Charles Lyell

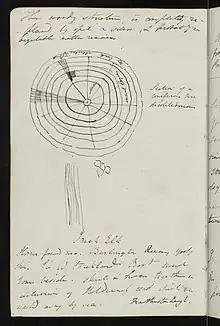
A page from one of Lyell's notebooks, held in the University of Edinburgh's Heritage Collections

Throughout his life, Lyell kept a remarkable series of nearly three hundred manuscript notebooks and diaries. These span Lyell's long scientific career (1825–1874), and offer an unrivalled insight into personal influences, field observations, thoughts and relationships. They were acquired in 2019 by the University of Edinburgh's Heritage Collections, thanks to a fundraising campaign, with many generous individual and institutional donors from the UK and overseas. Highlights include his travels throughout Europe and the United States of America, the drafts of his correspondence with the likes of Charles Darwin, his geological and landscape sketches and his constant gathering of evidence and refinement of his theories. Lyell's collection held at the University of Edinburgh, including digital images of his five series of notebooks, and with links to other Lyell material held elsewhere, is now available on a dedicated website.